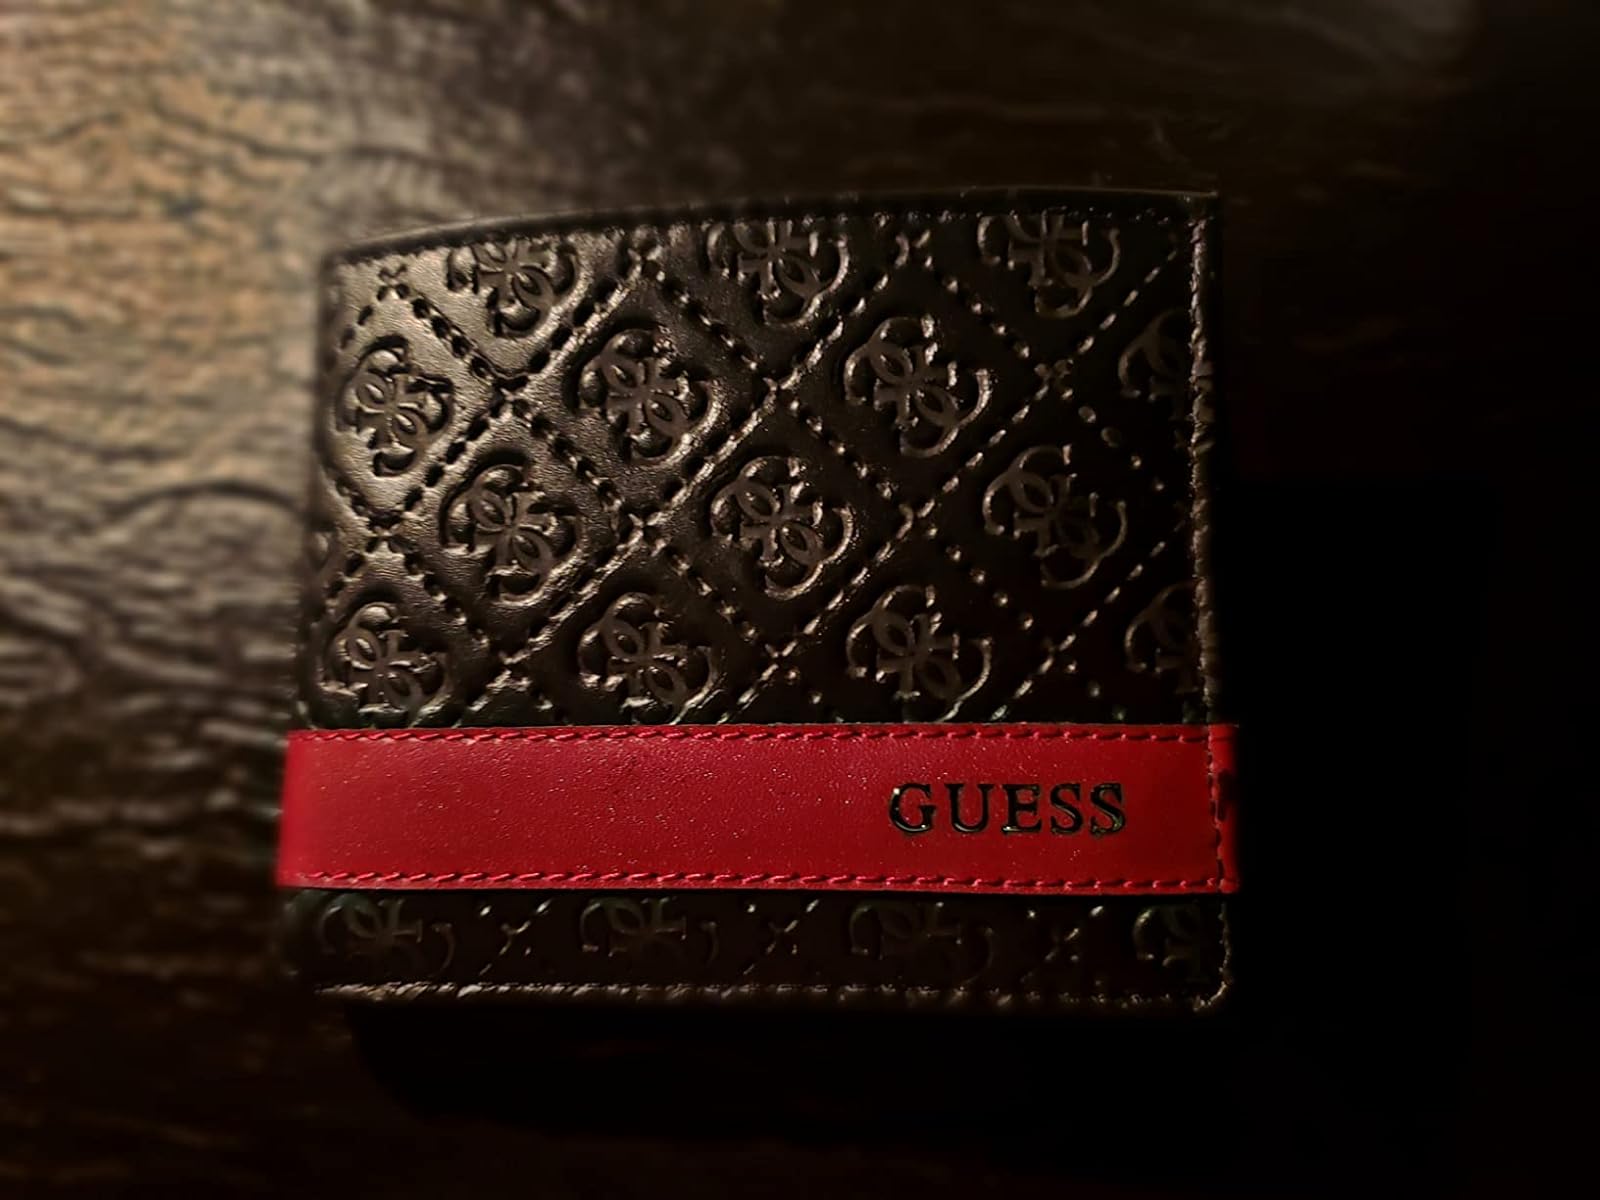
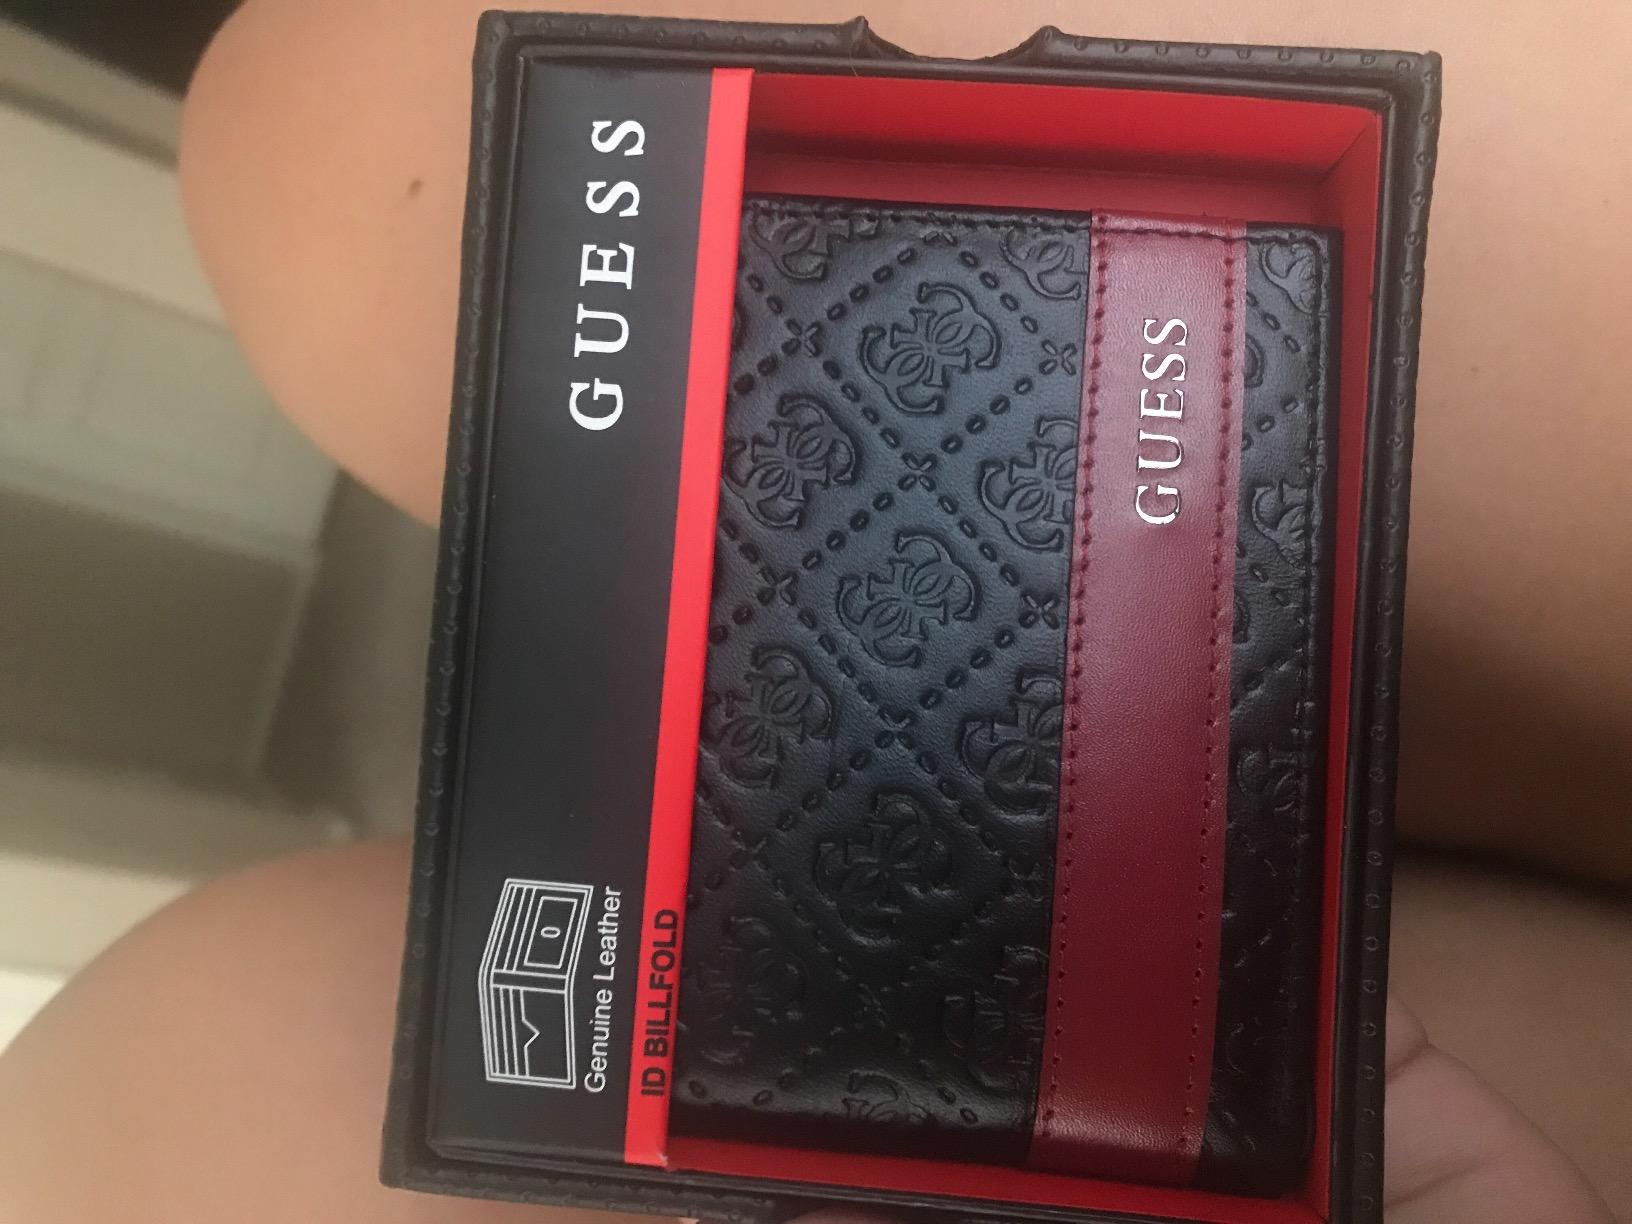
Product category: accessories_wallet
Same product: yes